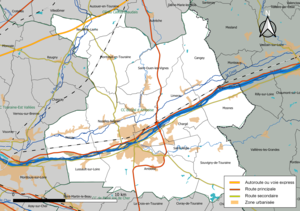
Carte de la communauté de communes du Val d'Amboise, département d'Indre-et-Loire, France. Composition au 1er janvier 2019.
La Communauté de communes Val d'Amboise est une communauté de communes française, située dans le département d'Indre-et-Loire et la région Centre-Val de Loire.